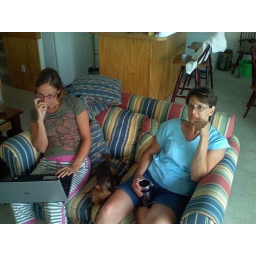
Mom and Meg in the beach house